Cyclone Harold

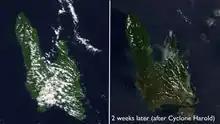
Espiritu Santo and Malo Island (left) 2 weeks before Harold, and the same islands (right) 2 weeks after Harold, showing heavy deforestation around the coasts with the previously lush landscape turning brown.

The state of emergency enacted for Vanuatu for the COVID-19 pandemic was extended to bolster the government response to Harold's aftermath. Recovery efforts were estimated to last 12 months, with the longetivity due in part to the concurrent coronavirus crisis. Oxfam Australia launched a disaster response team to assess and aid in repairing damage across Vanuatu's Sanma Province just hours after the first impacts from Harold, doubling down on COVID-19 aid as well. Save the Children prepared relief materials on the islands for distribution to affected children. The Vanuatu Red Cross Society was joined by Red Cross societies from Fiji and the Solomon Islands. Stockpiled emergency kits were distributed by the Vanuatu Catholic Church for those affected. Lisa Faerua, the country director for Oxfam, stated that recovery from the storm could take up to a year, which would likely be delayed as a result of the coronavirus pandemic. Relief supplies shipped to Vanuatu were required to be quarantined for seven days before distribution on the islands. A P-3 Orion surveillance plane was sent by the New Zealand Defence Force (NZDF) to determine where humanitarian assistance could be prioritized. An NZDF C-130 was assigned to deliver a helicopter to Vanuatu to support relief efforts and carry out medical supplies. New Zealand foreign minister Winston Peters funded US$485,000 (NZ$500,000) to the Government of Vanuatu to help aid recovery following the storm on April 8. Total direct contributions from New Zealand to Vanuatu amounted to US$1.52 million (NZ$2.5 million). Australia's assistance package to Vanuatu included logistical, health, education, and policing support for government and non-government agencies. An Australian Defence Force plane was sent to northern Vanuatu to send supplies to impacted areas on April 9. France sent tents, shelter kits, kitchen sets and jerry cans to the country under request of Vanuatu's government. World Vision Australia estimated around 160,000 people (a little less than half the country's population) were left homeless by the storm, and declared the cyclone as a Category II disaster on their disaster rating scale. They then pledged to donate US$4 million (NZ$6.5 million) worth of supplies to affected areas. The OCHA provided a US$2.5 million emergency fund to Vanuatu to help ease the crisis, while UN Humanitarian Chief Mark Lowcock stated that it was "especially important" to support Vanuatu at a time when the coronavirus pandemic "touches us all". The World Bank donated US$10 million in emergency funding to Vanuatu on April 27. Between April 25 and 27, the Vanuatu Ministry of Health reported a significant increase in dengue fever and malaria cases in Torba and Sanma provinces, believed to be related to the cyclone. The agricultural industry of Vanuatu was hit particularly hard, with at least 60% of agricultural lands hosting bananas and coconuts (which together bring in a large majority of the country's revenue) were severely damaged according to the FAO.